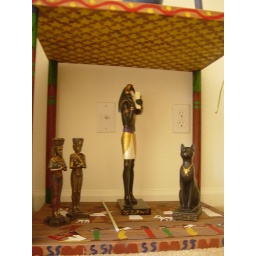
My icons!Khnum on the left (a male and female statue, paired), Bast on the right, and Djehuty in the middle.